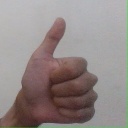
अक्षर: थ